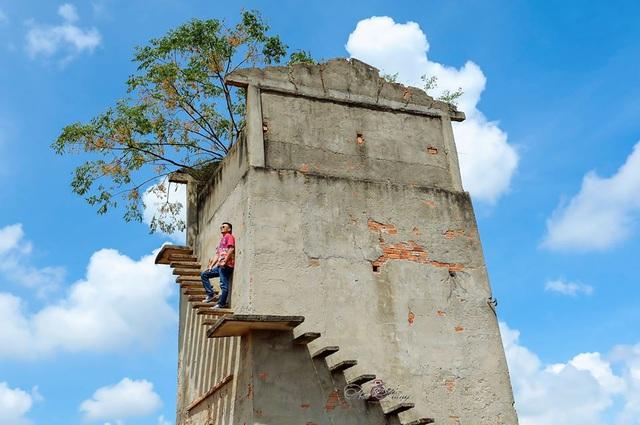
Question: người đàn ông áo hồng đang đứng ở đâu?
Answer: trên bậc thang